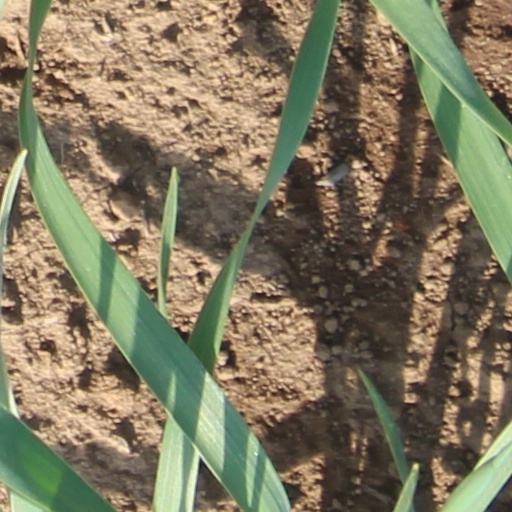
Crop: wheat